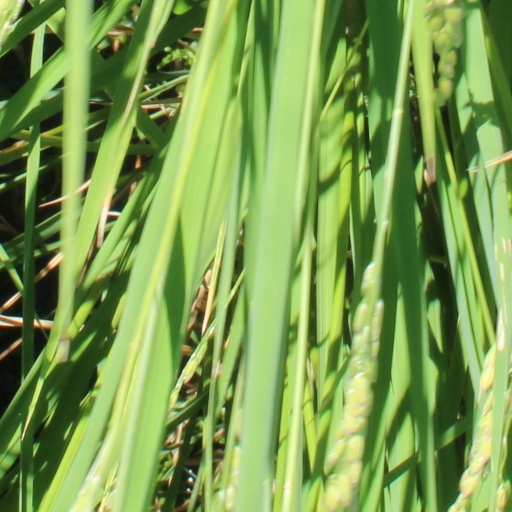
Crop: rice